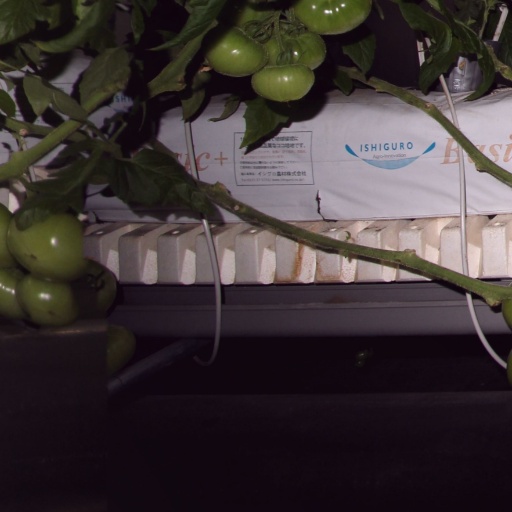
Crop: tomato